Benign hereditary chorea

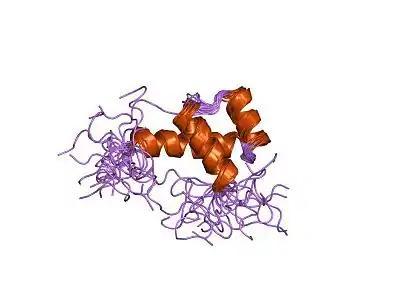
Thyroid transcription factor associated with BHC

The disorder was discovered in 1960s. During the time of its discovery, there were no tests that could be used to confirm a diagnosis of the disorder, and the phenotype was not easy to distinguish from other disorders. This resulted in the existence of the disorder being questioned. However, in 2002, the experimentally observed mutation of the gene leading to the BHC phenotype was identified, solidifying benign hereditary chorea as a disorder.